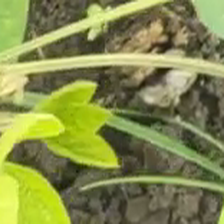
Weed species: Lavhala_(Cyperus_Rotundus)